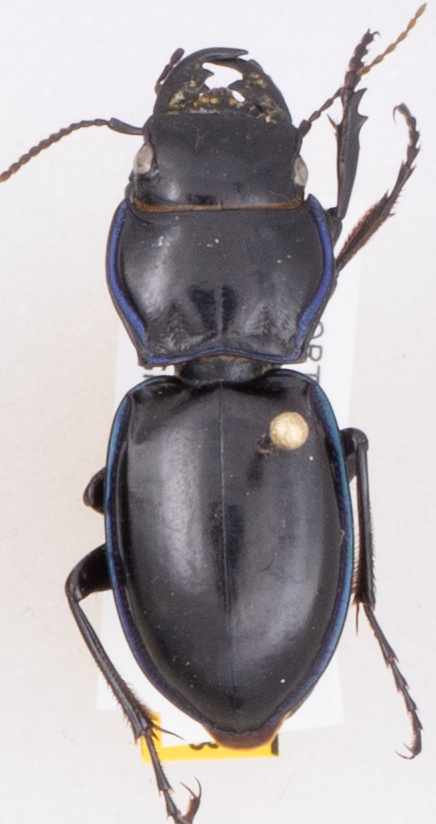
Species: Pasimachus elongatus
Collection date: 2019-06-11
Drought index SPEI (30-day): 1.19
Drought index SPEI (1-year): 1.382
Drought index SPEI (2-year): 0.9